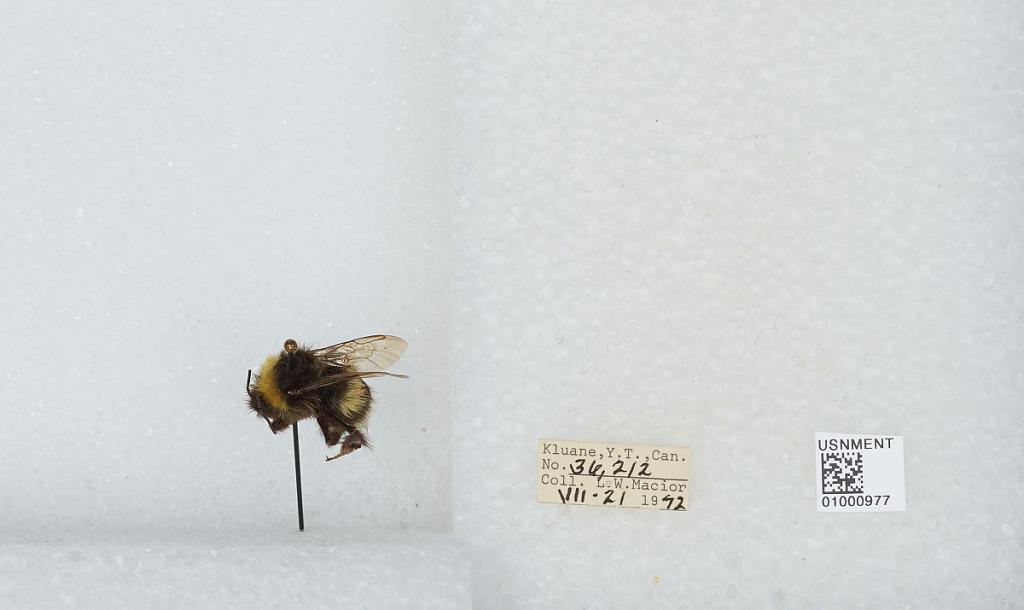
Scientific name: Bombus (Bombus) lucorum (Linnaeus)
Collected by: L. Macior
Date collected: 1972-7-21
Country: Canada
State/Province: Yukon Territory
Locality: Kluane
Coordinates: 60.75, -139.5